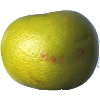
Label: pomelo_sweetie